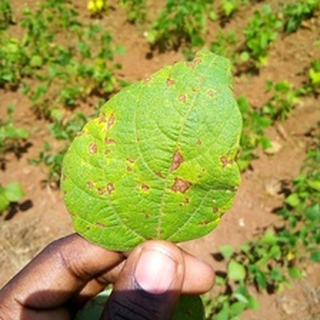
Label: bean_angular_leaf_spot